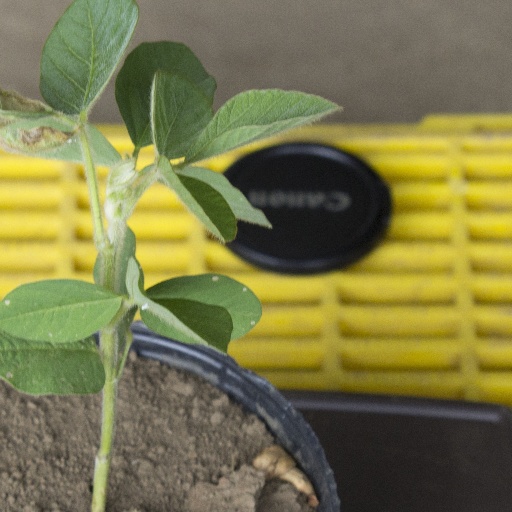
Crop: soybean